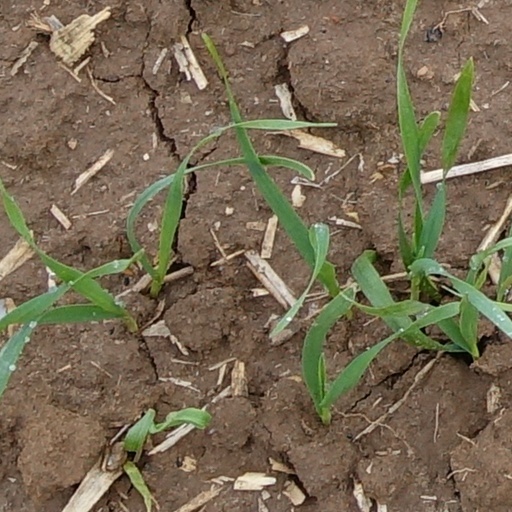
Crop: wheat